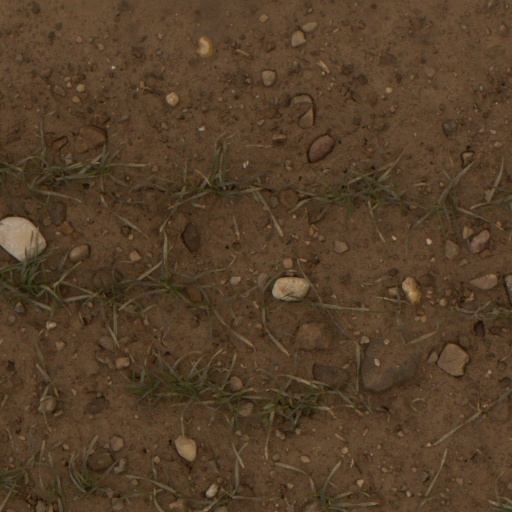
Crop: wheat